John Smith (nephew of Joseph Smith)

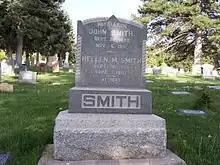
John Smith's grave marker

Smith was involved in plural marriage and had two wives. Smith's first wife was Hellen Maria Fisher. She was born on September 20, 1835, in Pennsylvania. Smith and Fisher married on December 25, 1853. She died on September 3, 1907. Hellen was outspoken about her lack of enthusiasm for plural marriage which was a highly encouraged practice by the LDS Church at the time. Brigham Young encouraged Smith to marry another woman, which Smith obeyed five months later. Smith married twenty-three year old Nancy Melissa Lemmon on February 18, 1857. Lemmon was born in Illinois on September 6, 1833, and died on March 29, 1915. After the death of Hellen, Joseph Smith III wrote to Smith stating that he was not surprised that Smith had not remarried, because he and Hellen had been married for a long time. Smith responded, admitting that he had been lonely since the death of Hellen, but that it would be difficult to find a substitute for Hellen since they had been married for nearly 54 years. In his letter to his cousin, Smith made no mention of Melissa to whom he was still married. Smith had nine children with Hellen Fisher. Smith had one child with Melissa Lemmon.